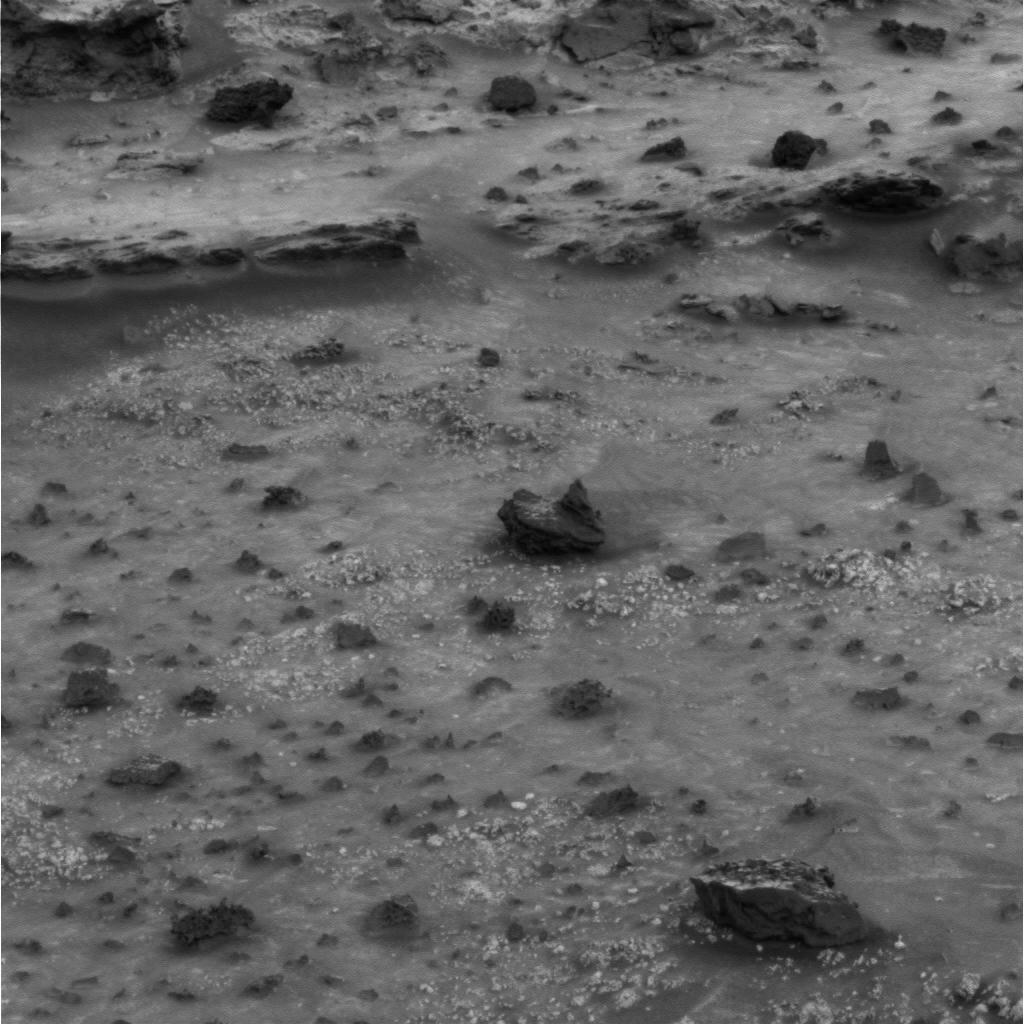
Surface features visible: Rock Outcrops, Float Rocks, Clasts, Rock (Linear Features), Rock (Round Features), Soil, Nearby Surface